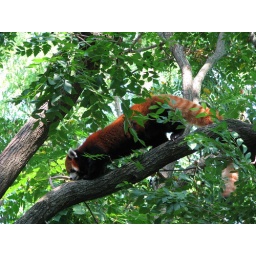
The red pandas were mildly active, rearranging themselves in the tree and arguing over the best branch.